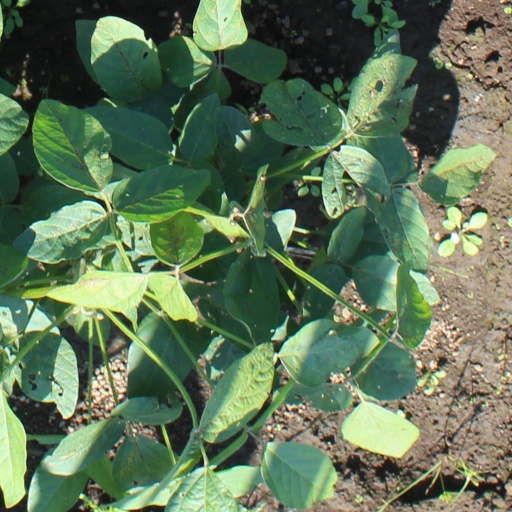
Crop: soybean